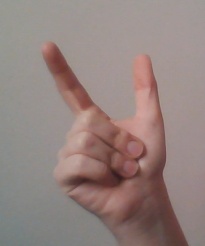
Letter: nun